List of telescopes of Australia

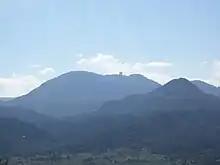
Siding Spring observatory in the distance

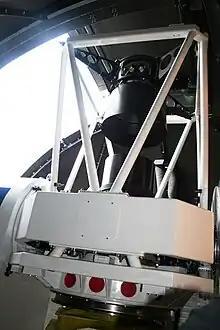
SkyMapper telescope inside its dome enclosure

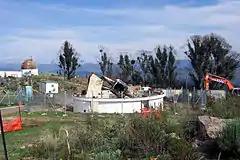
A bushfire destroyed this old telescope in 2003.

The list below is split between telescopes located in Australia, and telescopes sponsored by Australia such as a space telescope or foreign installation.